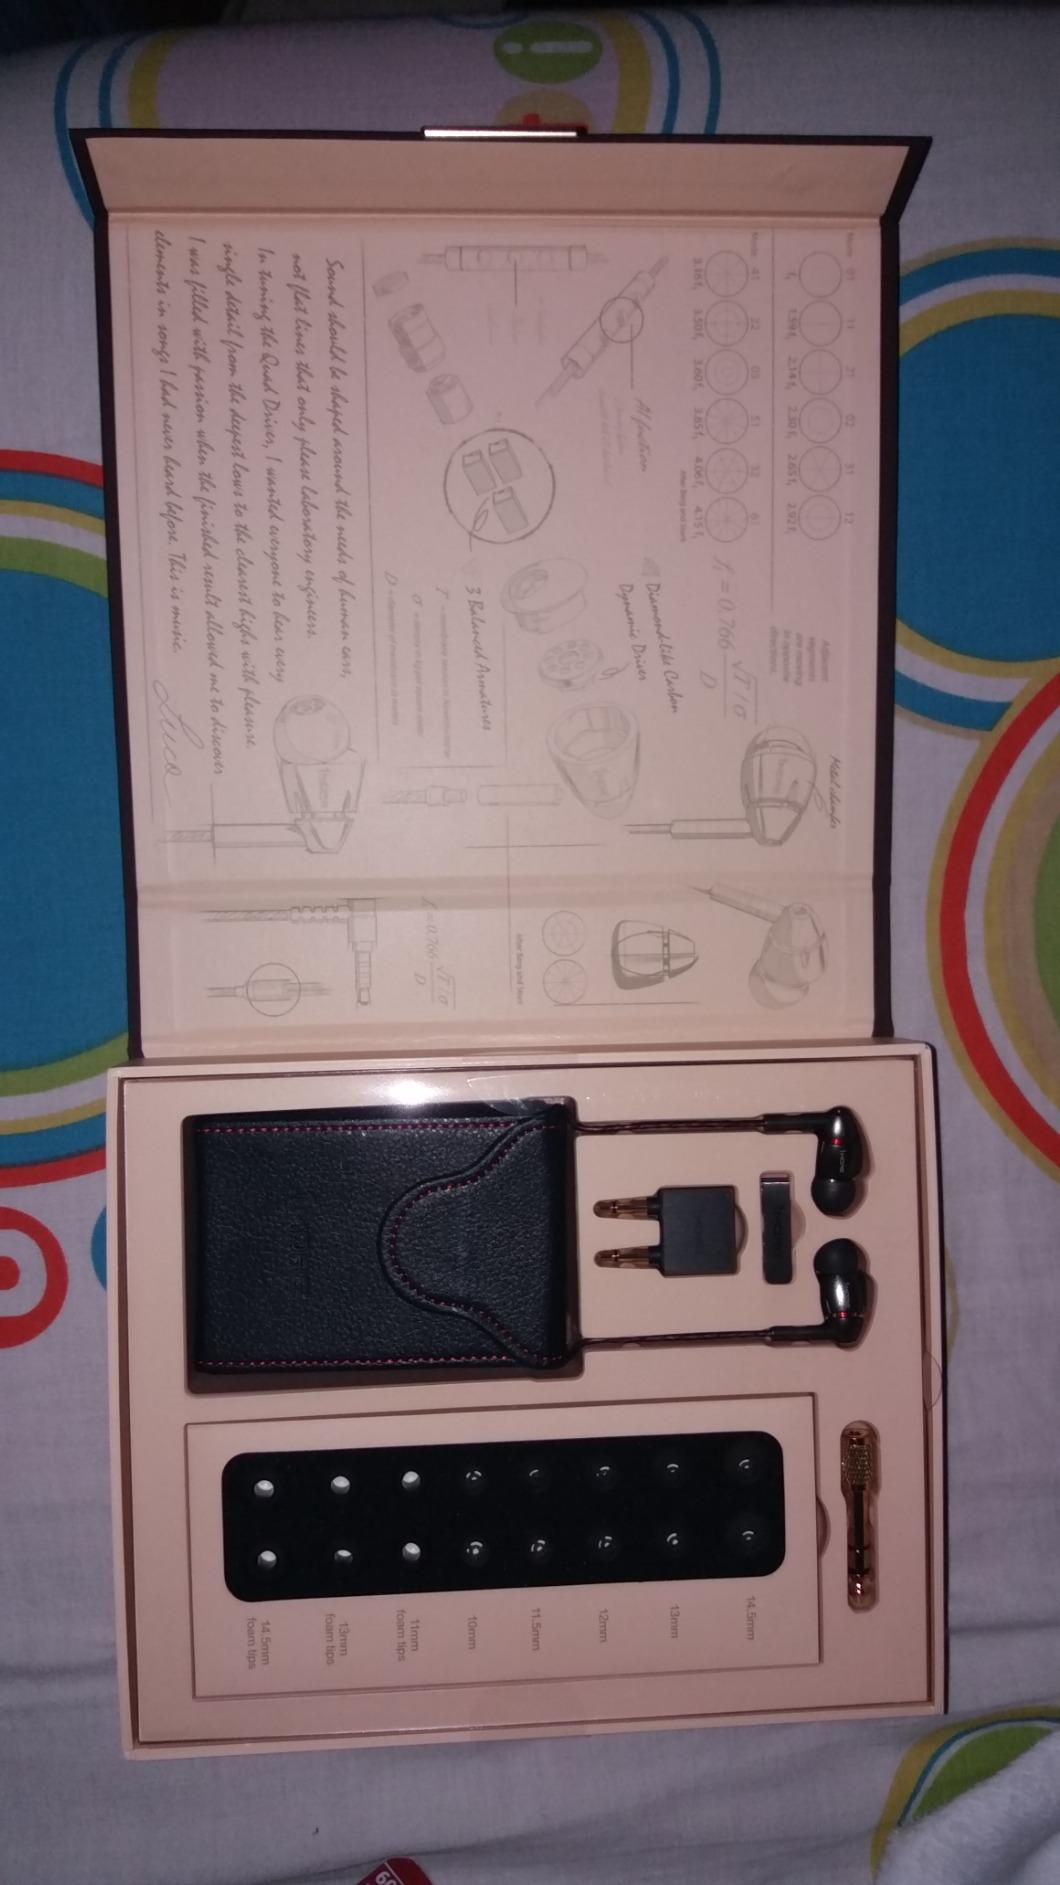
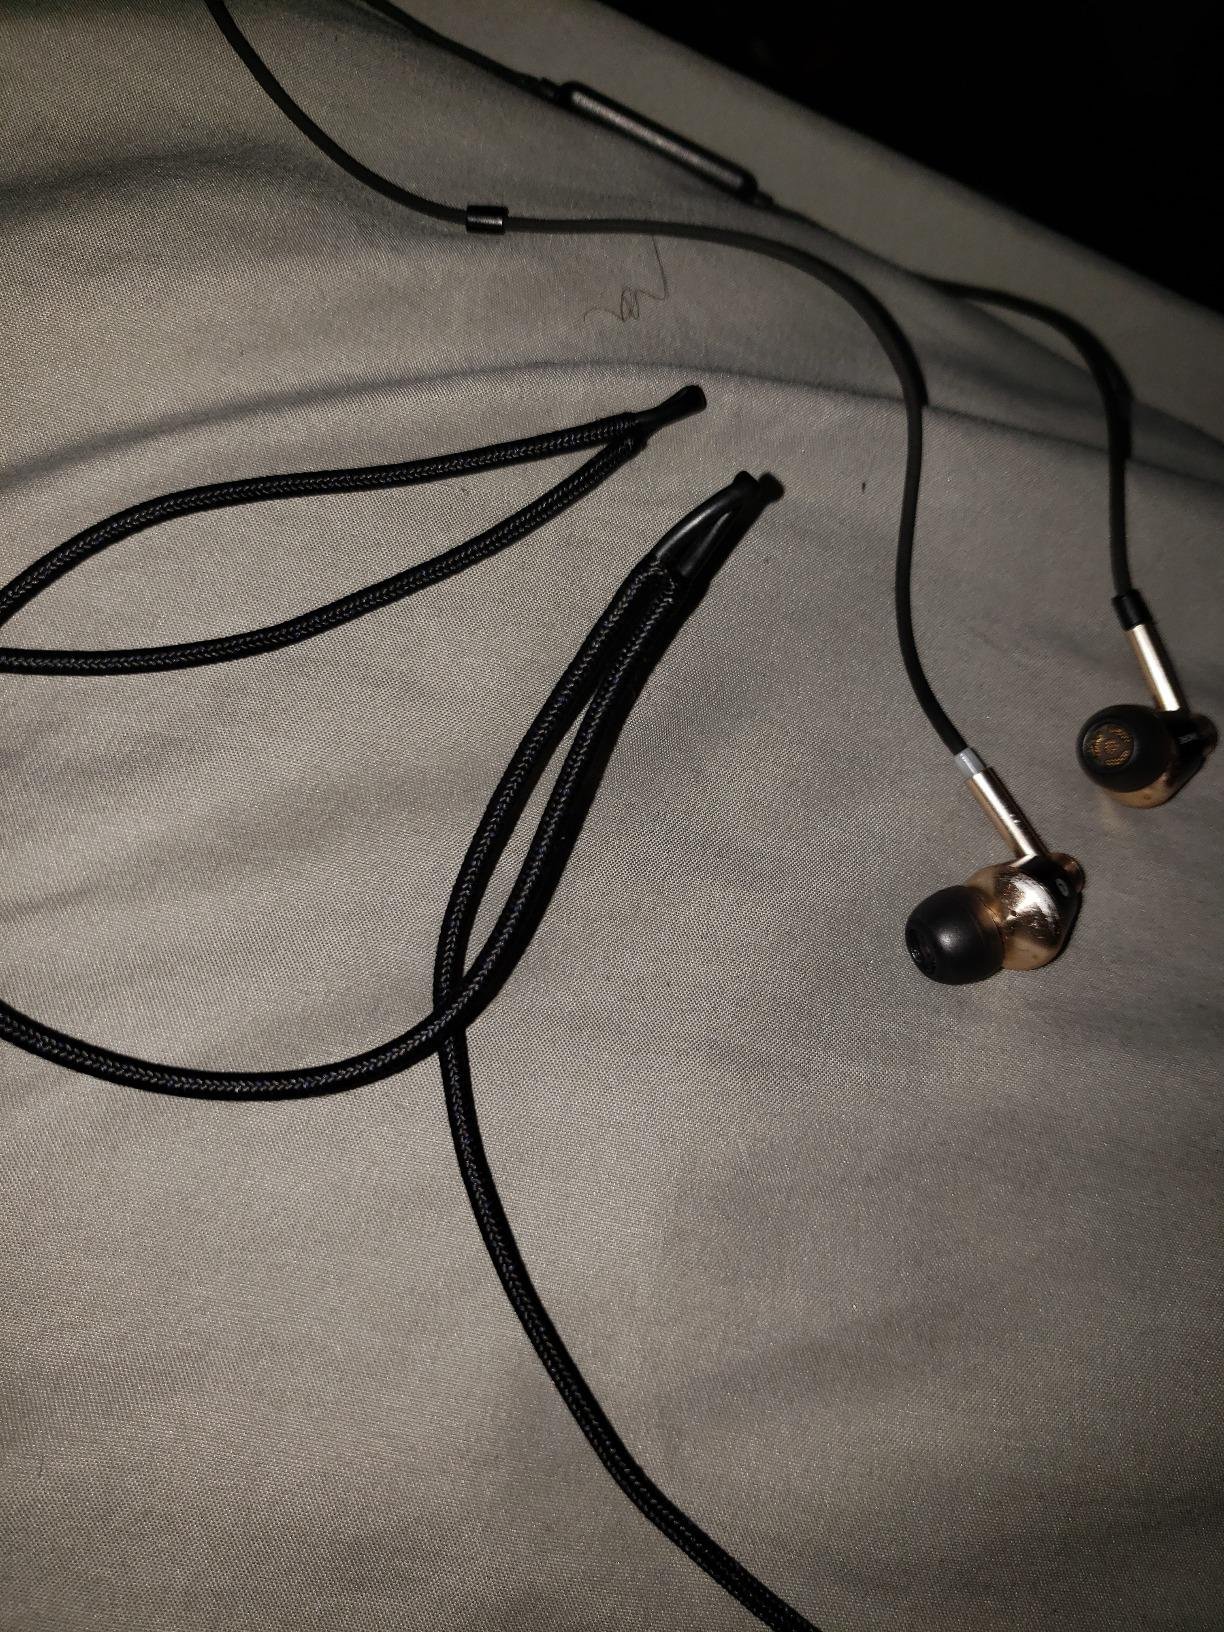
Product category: headphones
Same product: no